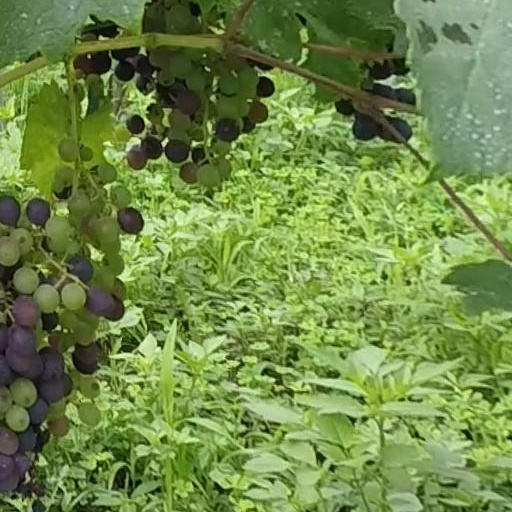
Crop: grape